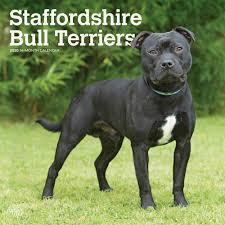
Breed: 203-n000015-Staffordshire_bullterrier